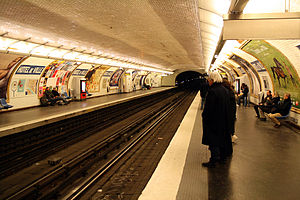
Hôtel de Ville (metrostation) / Adgang
Linje 1's perroner.
Hôtel de Ville er en station på metronettet i Paris og betjener metrolinje 1 og metrolinje 11. Den ligger i 4. arrondissement.